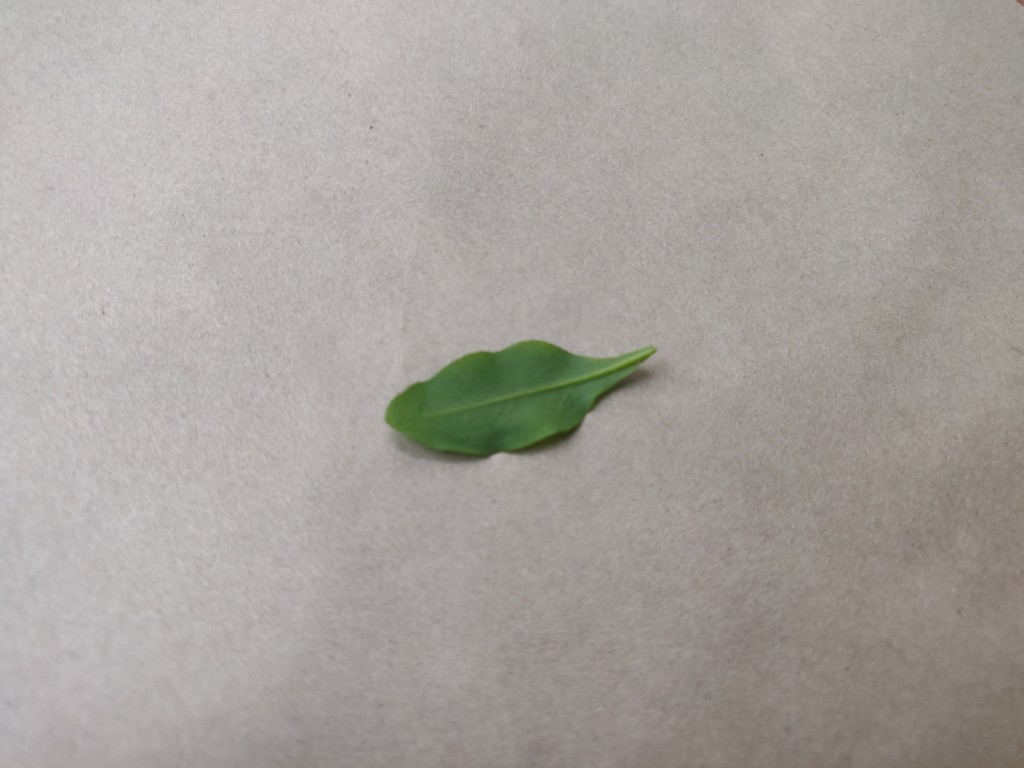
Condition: Healthy
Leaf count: single
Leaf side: back